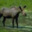
Label: deer